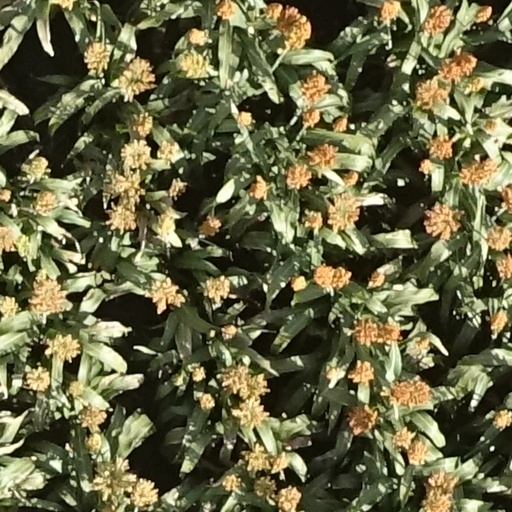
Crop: sorghum